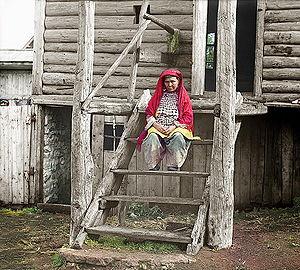
Collection des curiosités remarquables de l'Empire russe par Prokoudine-Gorski est une des premières collections au monde de photographies en couleurs. Elle constitue un patrimoine unique pour les peuples de l'ancien Empire russe et pour toute l'humanité. Son créateur est le célèbre inventeur russe Sergueï Prokoudine-Gorski. Mais il faut remarquer que l'exécution effective de nombreuses photos est due à ses collaborateurs.